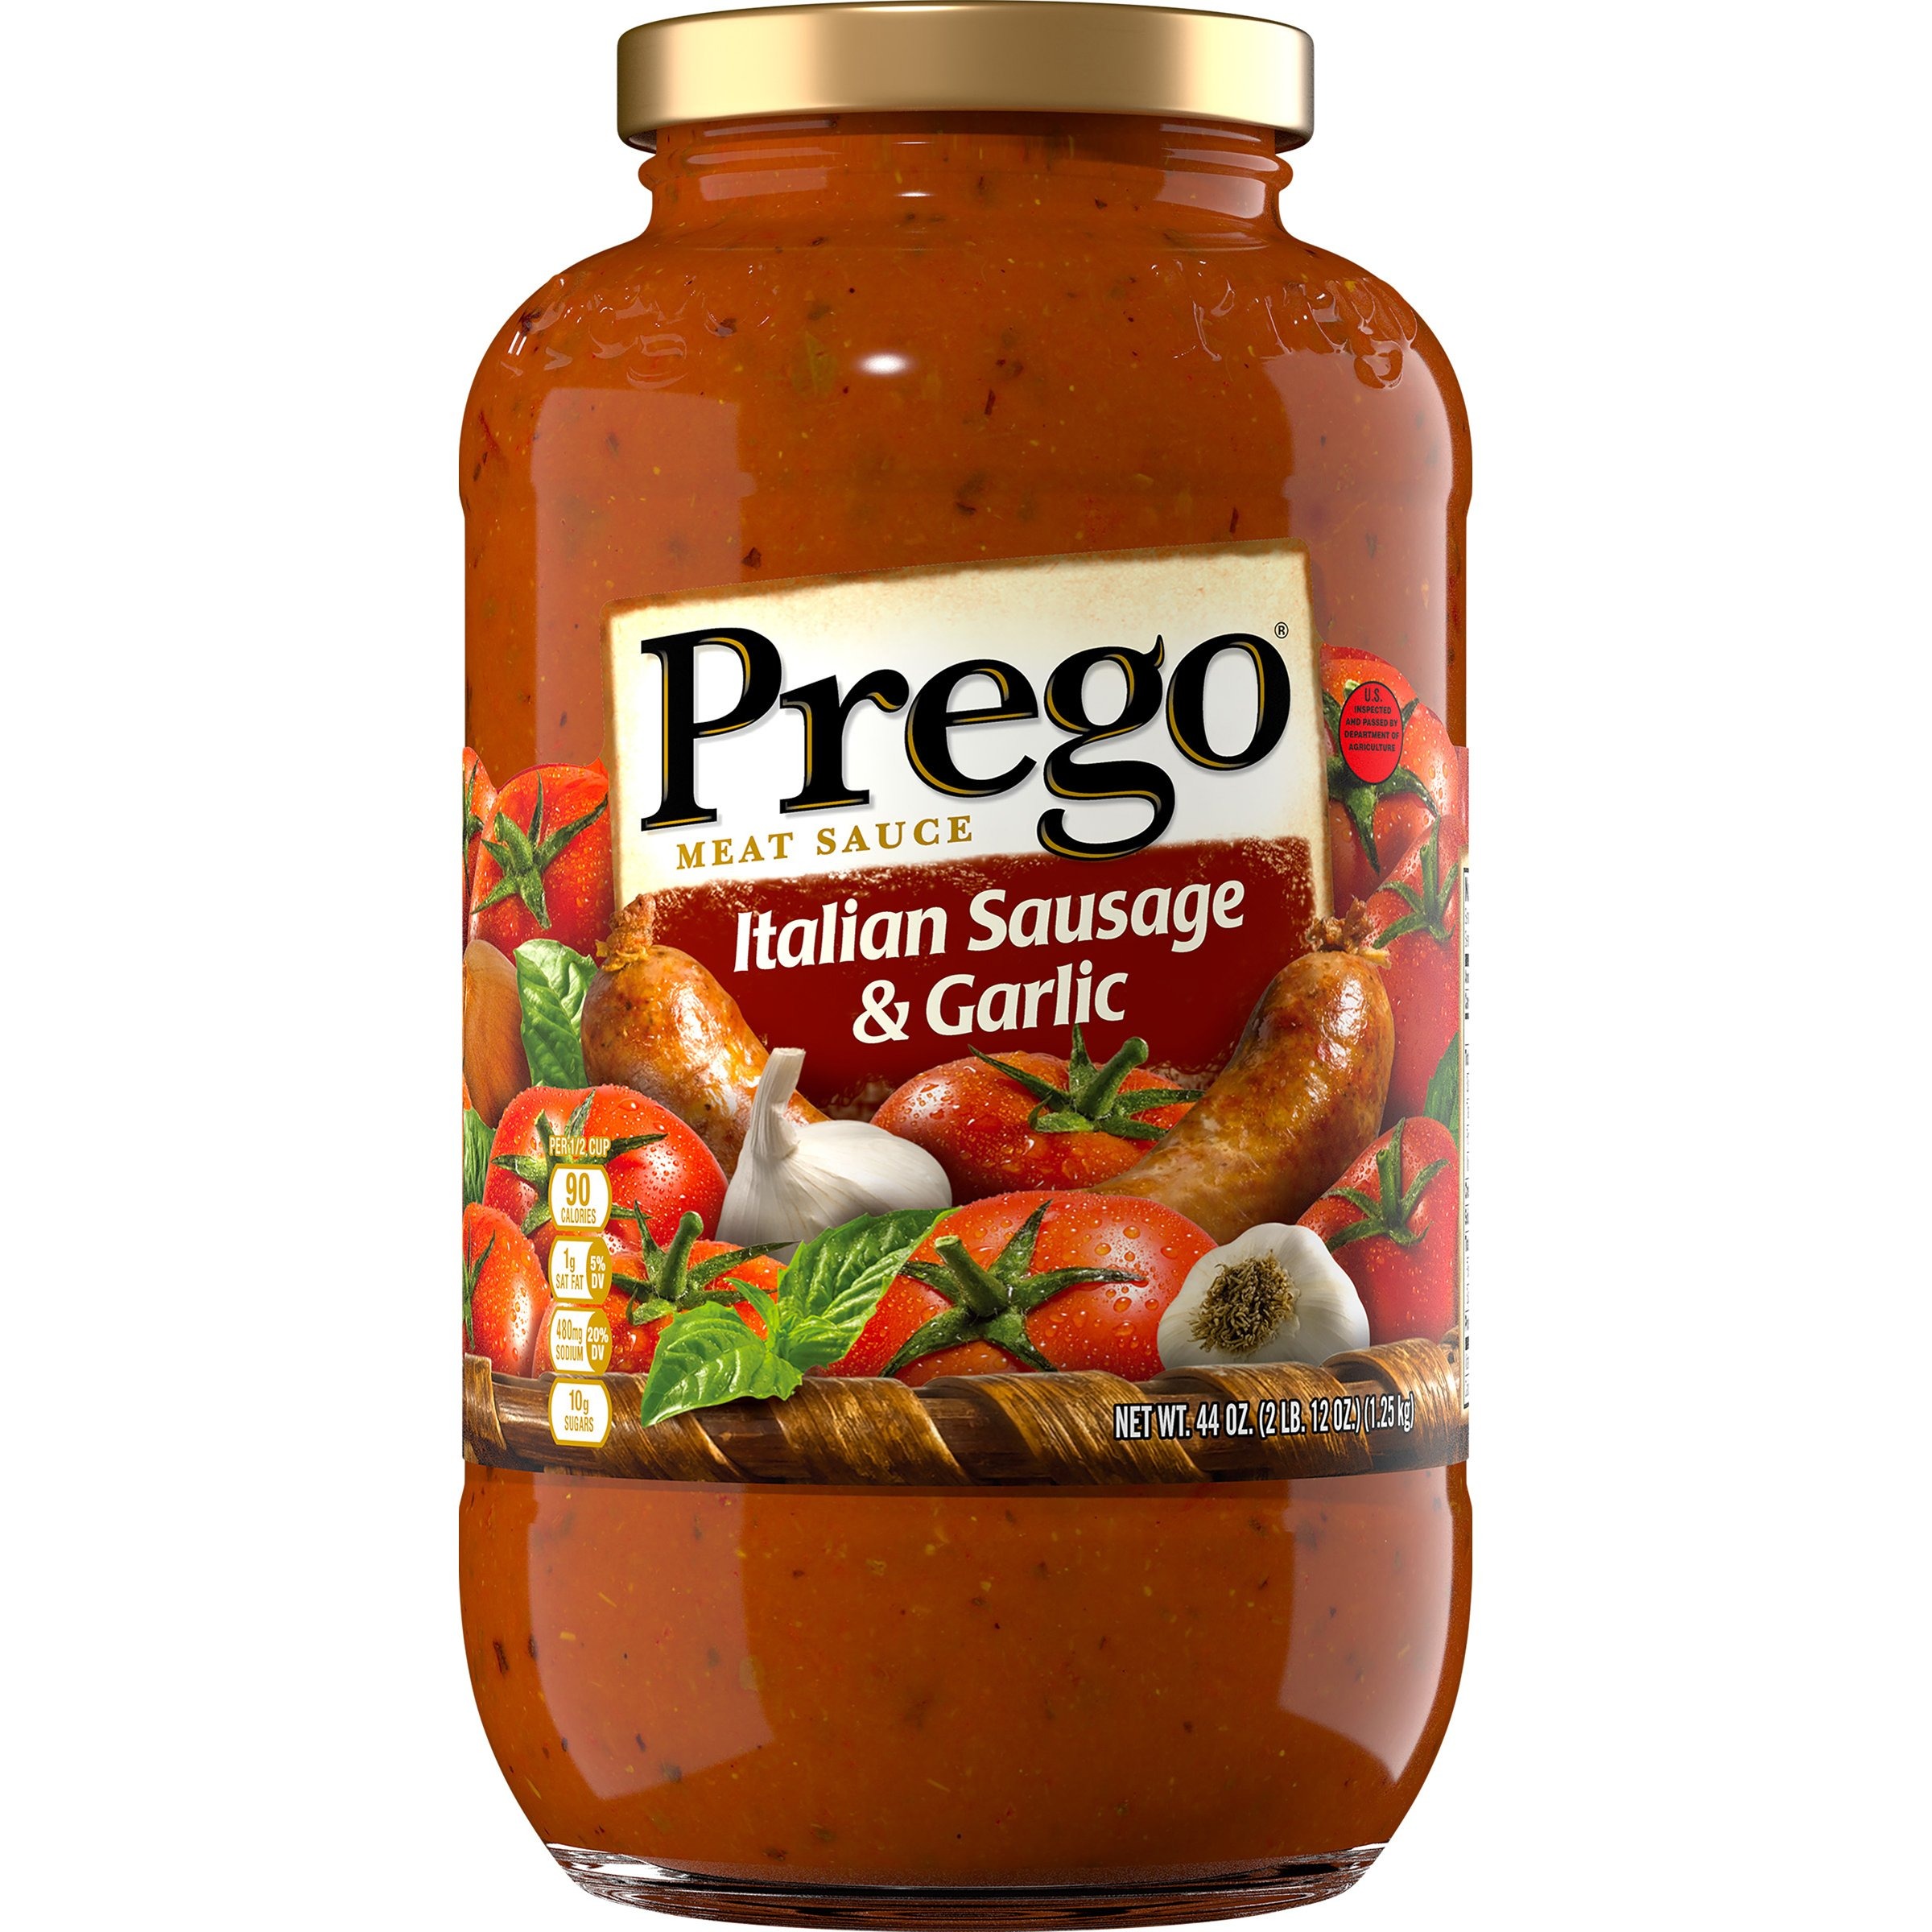
Item Name: Prego Italian Meat Sauce, Italian Sausage and Garlic, 44 Ounce (Packaging May Vary)
Bullet Point 1: Enjoy sweet, vine-ripened tomato taste with flavorful herbs and seasonings
Bullet Point 2: Serve up delicious flavor
Bullet Point 3: Each ½-cup serving provides 40% of your daily vegetables
Bullet Point 4: Pair with your favorite pasta
Bullet Point 5: Use as an ingredient or shortcut for dishes your family will love
Value: 44.0
Unit: Ounce

Price: 2.89